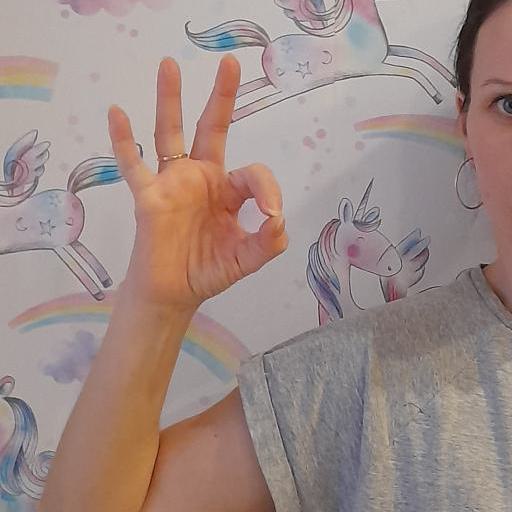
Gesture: ok